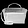
Label: Bag